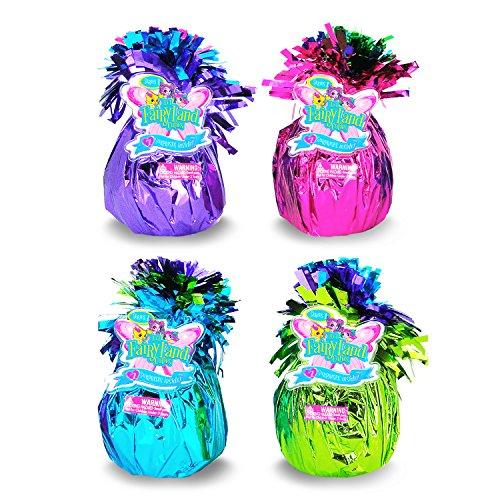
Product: Fairy Land Cuties Surprise Doll Collectible with 3 Layers of Foil to Peel and Find 6 Accessories (Mystery Pack 8) 4-Pack
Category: Toys & Games | Dolls & Accessories | Dolls
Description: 7 surprises to reveal in each package.
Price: $11.63
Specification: ProductDimensions:4x6x4inches|ItemWeight:1pounds|ShippingWeight:1.35pounds(Viewshippingratesandpolicies)|DomesticShipping:ItemcanbeshippedwithinU.S.|InternationalShipping:ThisitemcanbeshippedtoselectcountriesoutsideoftheU.S.LearnMore|ASIN:B07BG66C1V|Itemmodelnumber:LF70002-4|Manufacturerrecommendedage:36months-16years